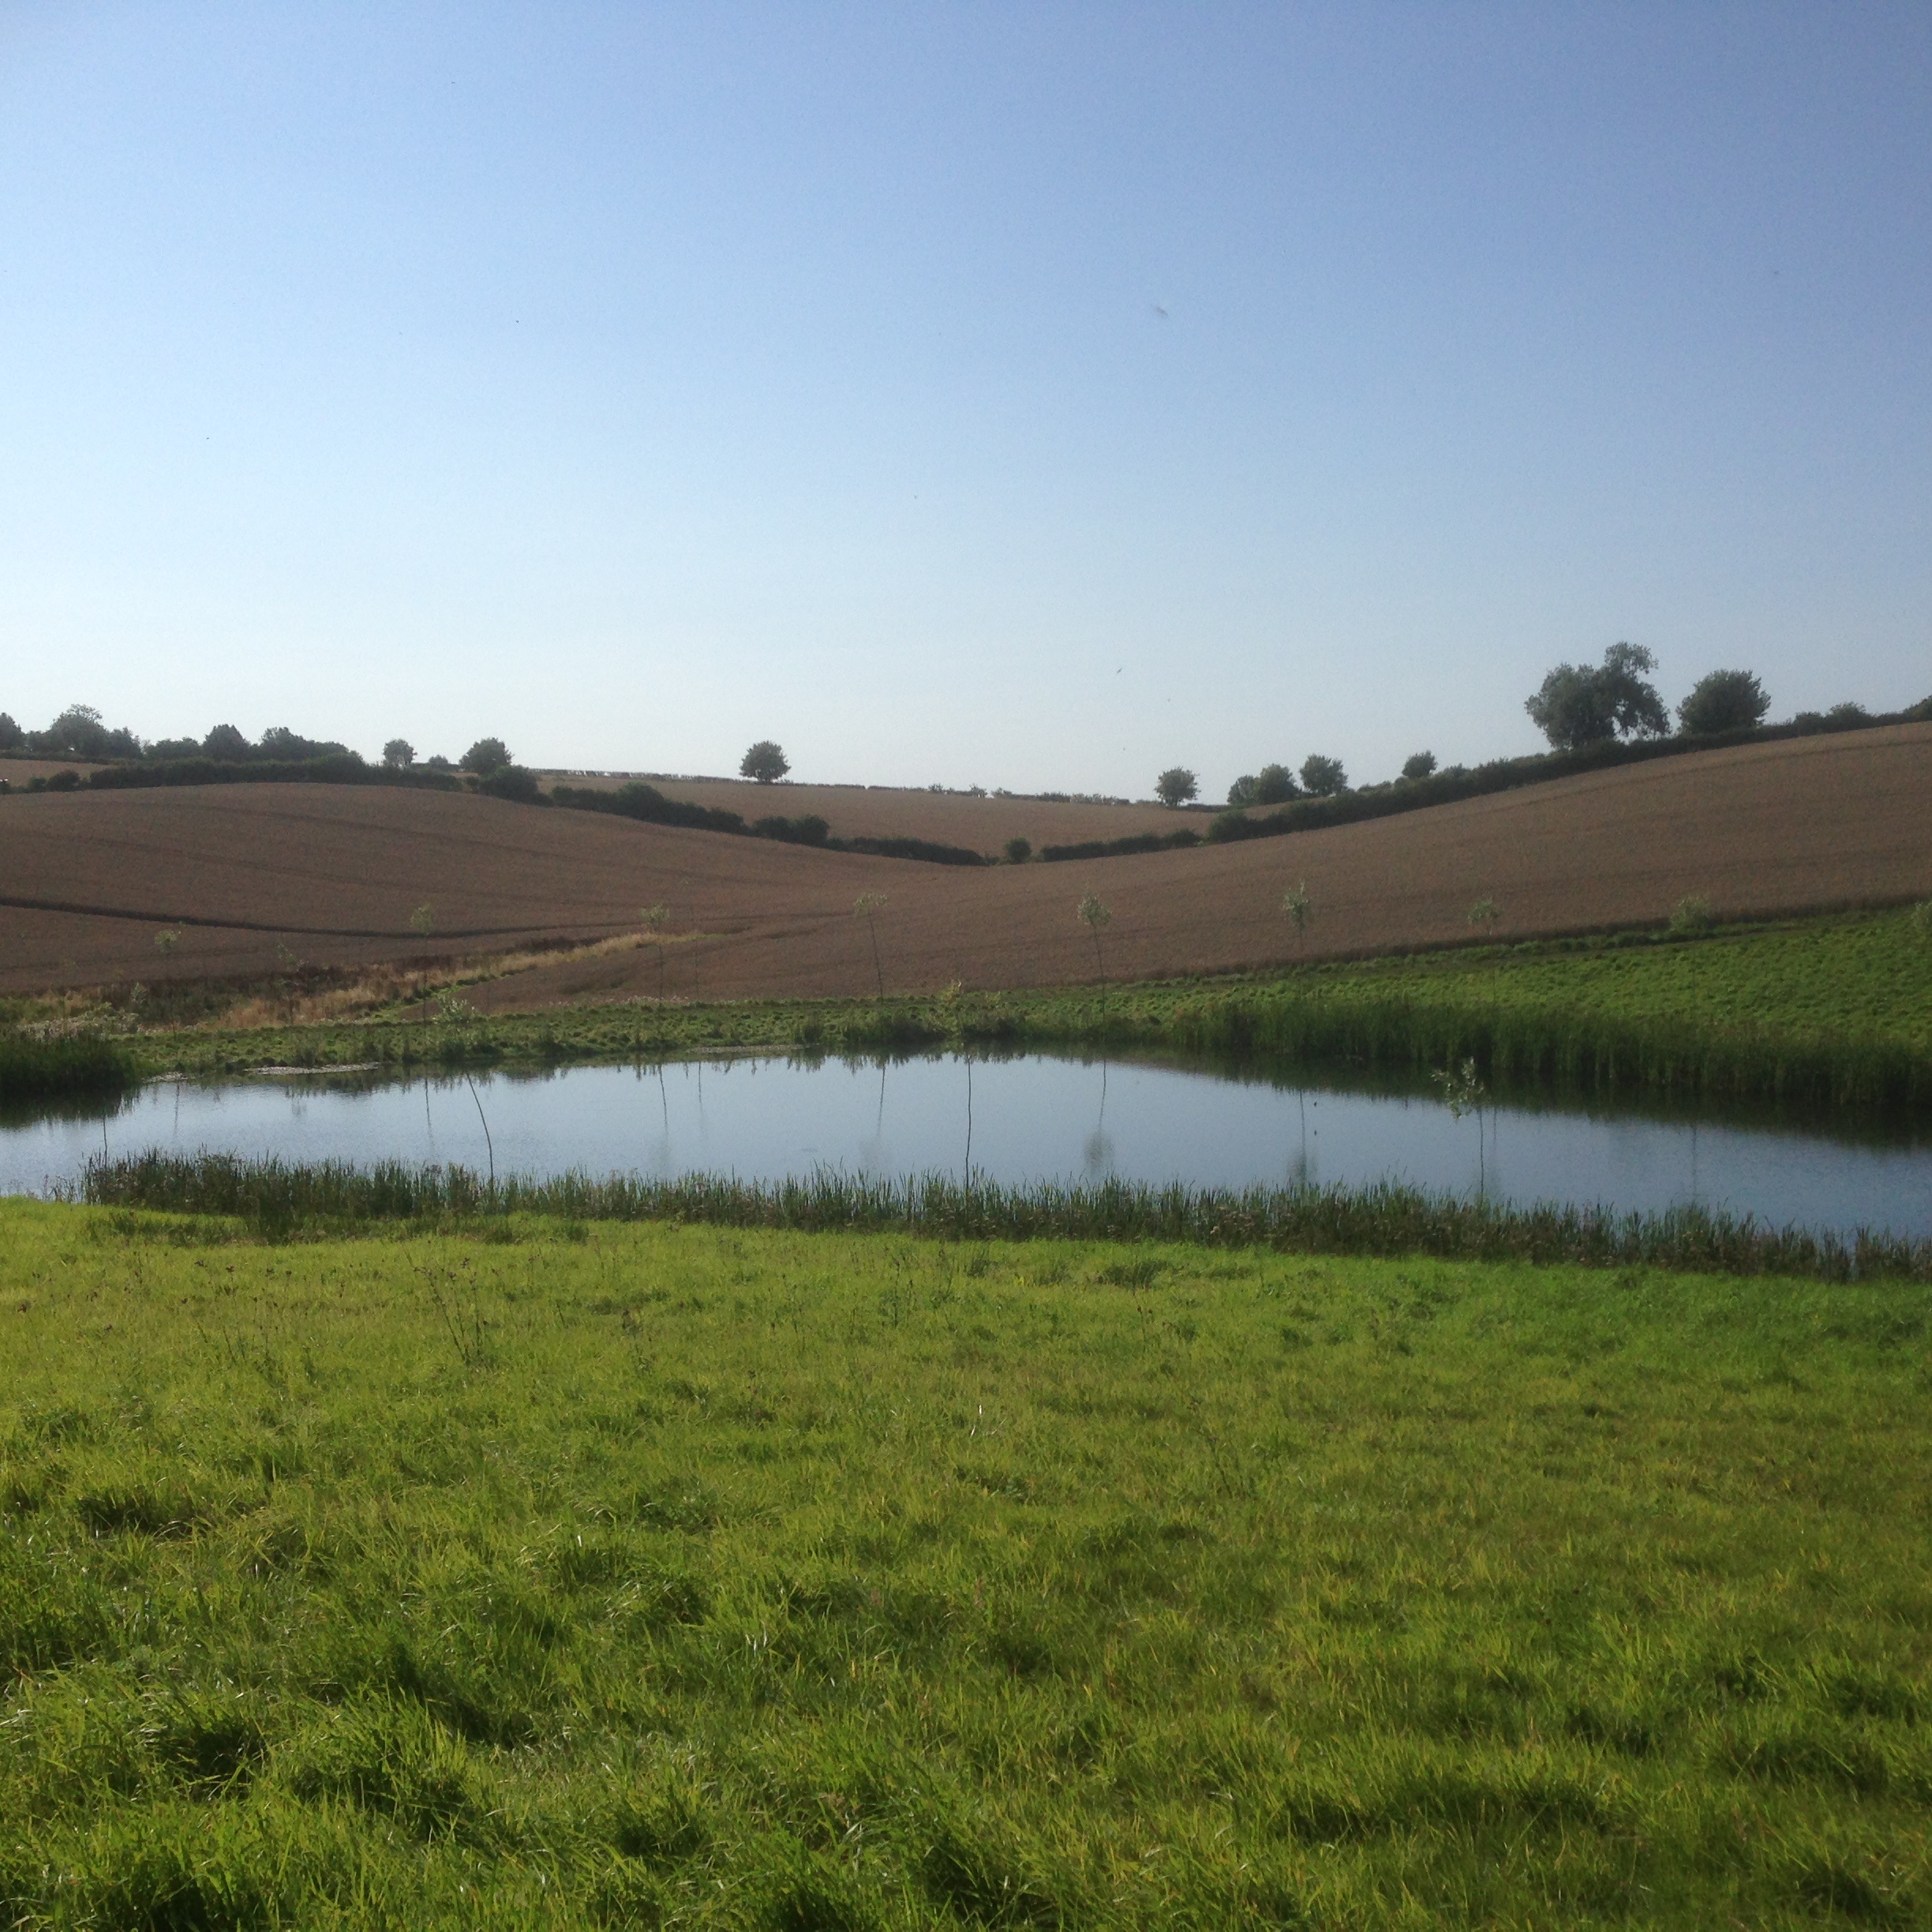
landscape, water, nature, grass, outdoor, marsh, sky, field, farm, meadow, prairie, lake, view, river, travel, pond, spring, tranquil, pasture, natural, scenery, reservoir, agriculture, waterway, plain, polder, grassland, wetland, bog, floodplain, habitat, ecosystem, salt marsh, rural area, paddy field, beautiful landscape, country side, stress free, natural environment, grass family, land lot